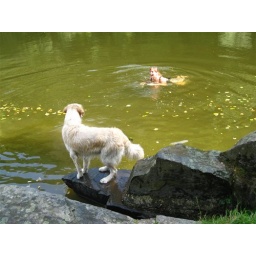
Alix is a female golden retriever and a service dog in training. Picture taken by her foster family.